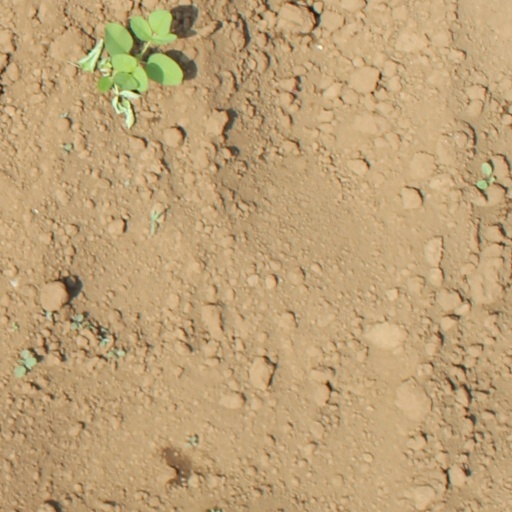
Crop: soybean